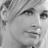
Emotion: neutral